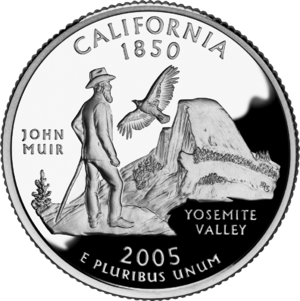
Les 50 State Quarters sont une série de cinquante pièces d'un quart de dollar américain émise par l'United States Mint de 1999 à 2008 pour faire connaître les différents États des États-Unis. Ces pièces ont été émises au rythme de cinq par an, par ordre d'entrée des États dans l'Union.
La Californie est un État des États-Unis qui fait partie de la région de la Sun Belt dans l’Ouest américain. La Californie est l'État le plus peuplé du pays. Il est situé sur la côte ouest et bordé au sud par le désert de Sonora, à l'est par le Grand Bassin des États-Unis et au nord par les monts Klamath. La façade océanique suit entièrement le relief des chaînes côtières du Pacifique au-delà desquelles s'étend la Vallée Centrale sur les contreforts de la Sierra Nevada.